Hüseyindede vases

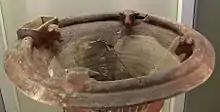
Bulls' heads on the upper lip

Vase A is an example of the Bitik-İnandık-Type, which is to say that it has four bands of frieze. It is 86 cm high, 50 cm in diameter and has four handles. These seem to be the usual dimensions for vases of this type. The upper lip is a tube of clay broken up by a small basin and four bulls' head protomes facing inwards. Liquid might have been poured into the basin in the course of offering ceremonies; from the basin it would flow out of the bull protome's mouth and into the vessel. This structure is also typical of the Bitik-İnandık vase type and is also known from rhyta from Kültepe.